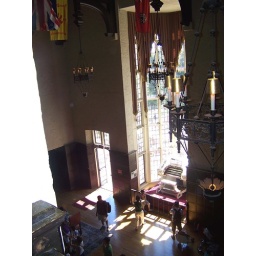
Looking down at an old organ displayed in a main floor window at Casa Loma.